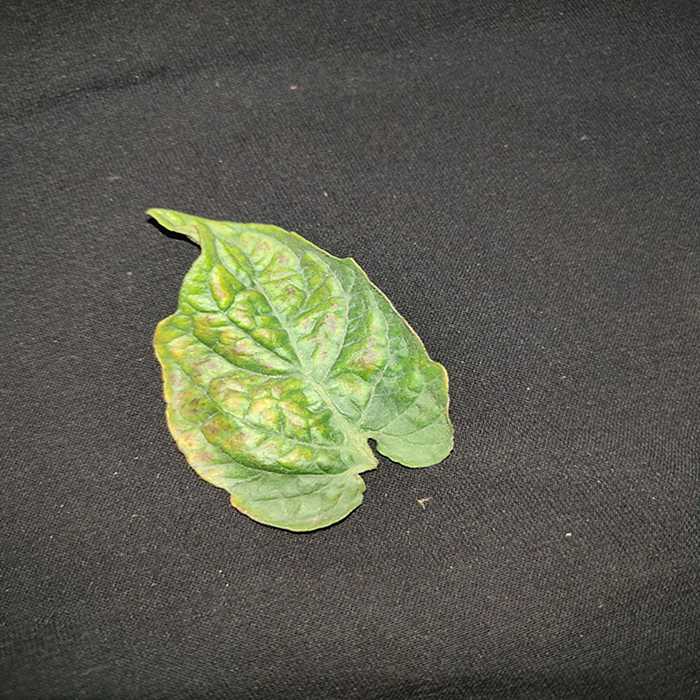
Plant: Tomato
Label: Tomato spotted wilt